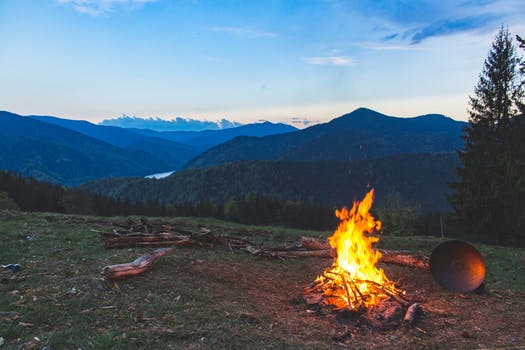
Label: No Watermark